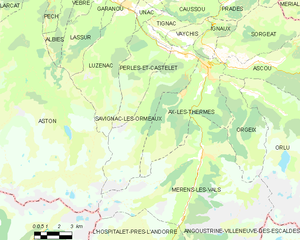
Carte des communes françaises: Savignac-les-Ormeaux